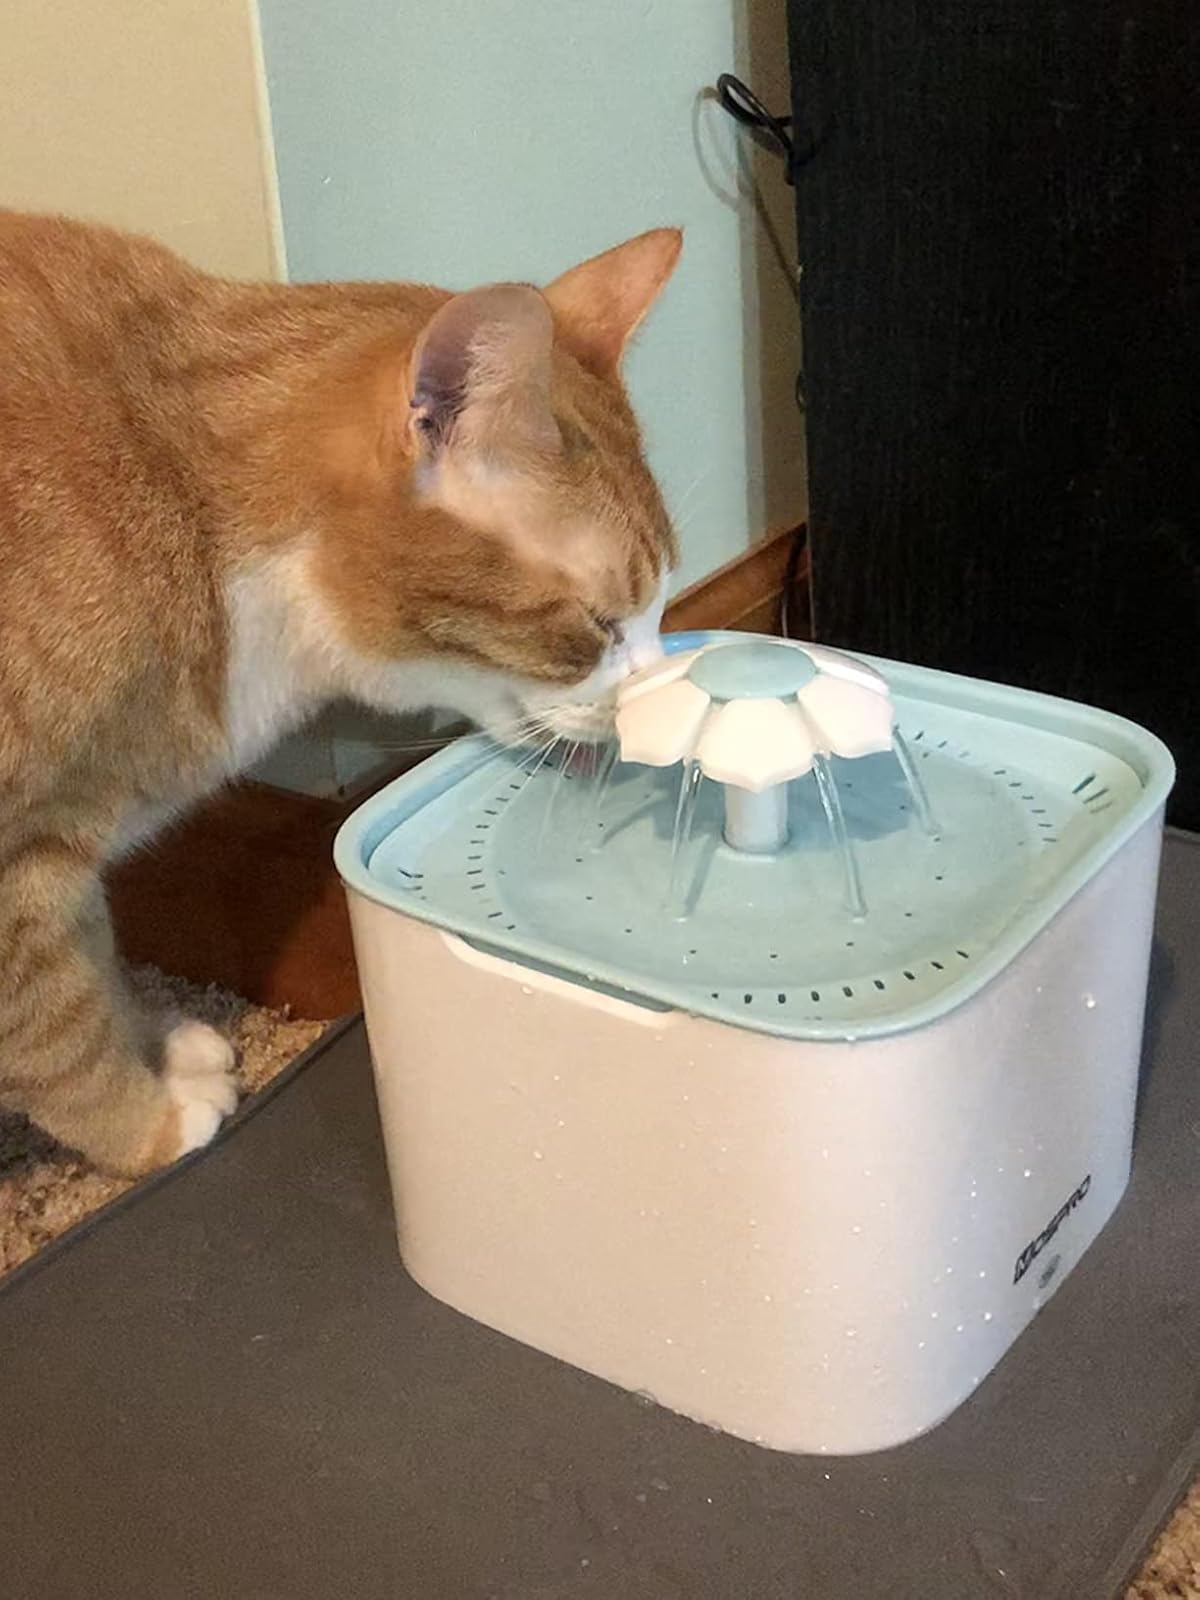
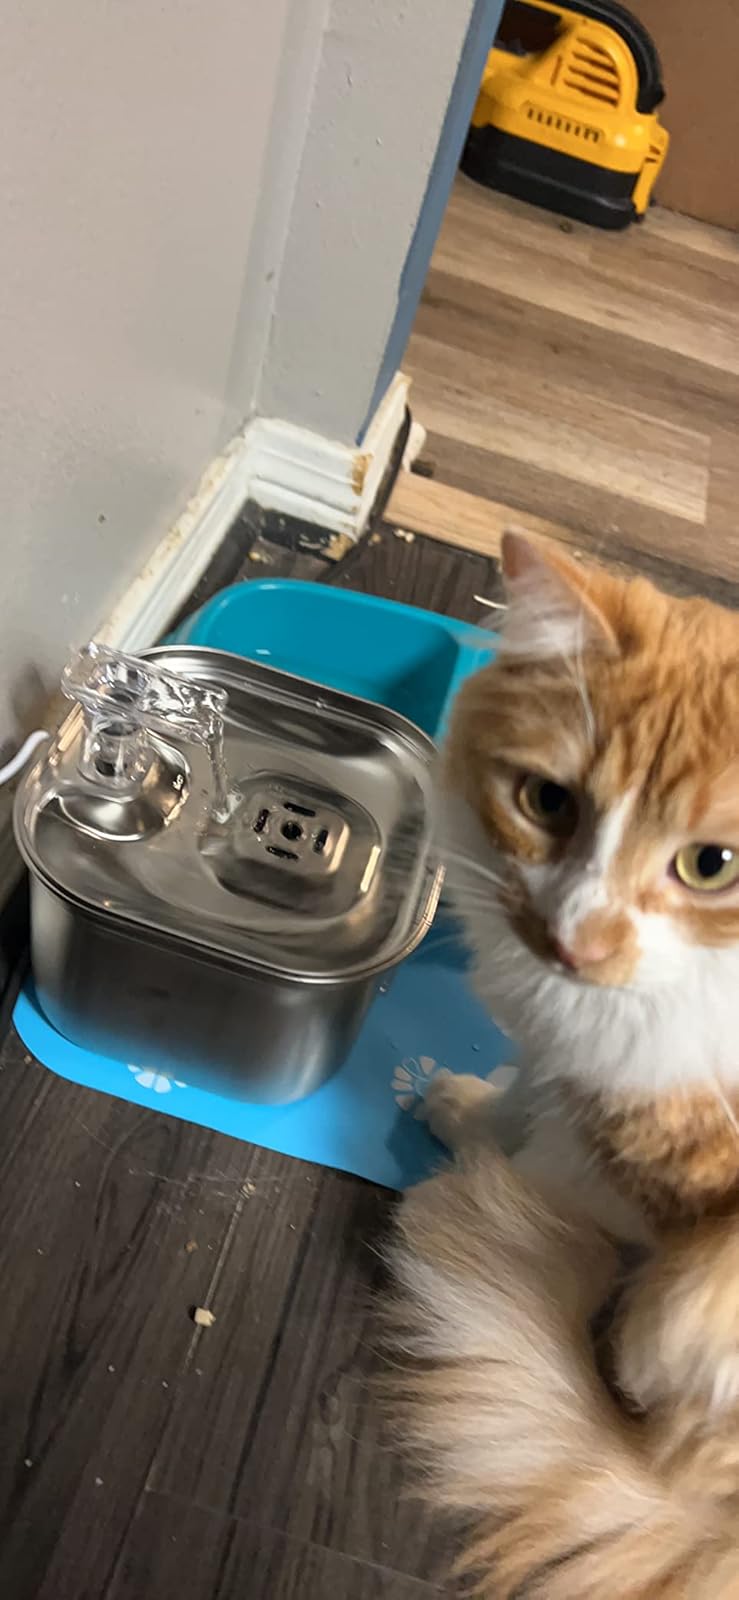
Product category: items_bowl
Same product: no